Hipercor

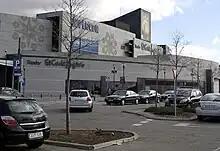

Hipercor S.A. is an upscale chain of hypermarkets in Spain, belonging to the same group as El Corte Inglés. It has its head office in the El Corte Inglés head office building in Madrid.